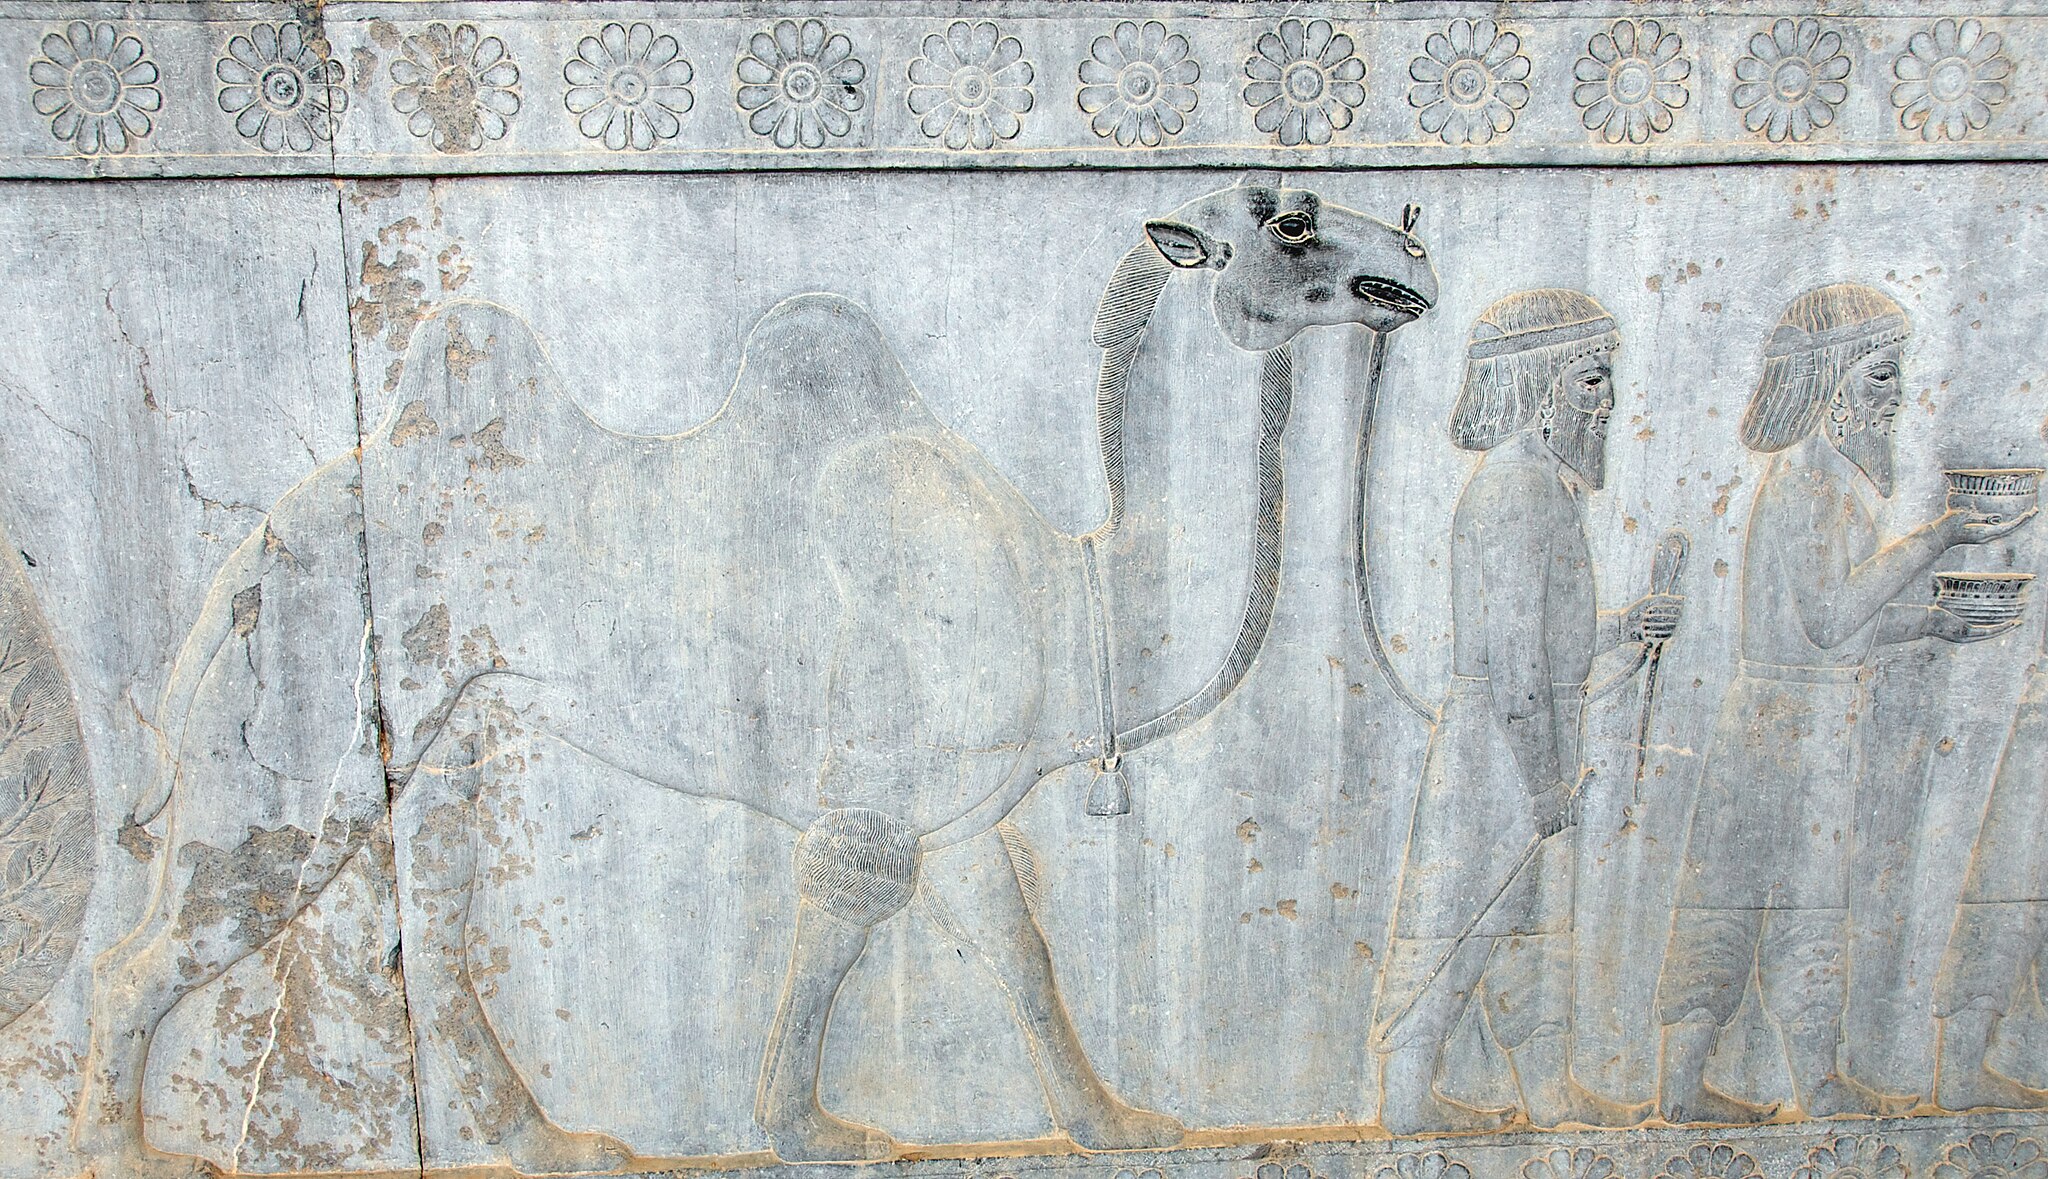
Title: Bactrian Tribute Bearers on the Apadana Staircase 9 (Best Viewed Size "Large") (4687986033)
Description: According to the Lonely Planet guide to Iran, "Most impressive of all, however, and among the most impressive historical sights in all of Iran, are the bas-reliefs of the Apadana Staircase on the eastern wall [of the Apadana Palace]." "The panels at the southern end [of the Apadana Staircase] are the most interesting, showing 23 delegations bringing their tributes to the Achaemenid king." "This rich record of the nations of the time ranges from the Ethiopians in the bottom left center, through a climbing pantheon of, among other peoples, Arabs, Thracians, Indians, Parthians and Cappadocians, up to the Elamites and Medians at the top right." According to Donald N. Wilber's book Persepolis, The Archaeology of Parsa, Seat of the Persian Kings , this panel "shows the Bakhtrish (Bactrians), who are dressed in Median-like coats and gathered trousers and leading [a] Bactrian camel." Persepolis, Iran
Date: 2010-04-19 11:02
Categories: Taken with Nikon D300, Flickr images reviewed by File Upload Bot (Magnus Manske), 2010 in Persepolis, Arachosian delegation, Apadana